Technics SL-1200

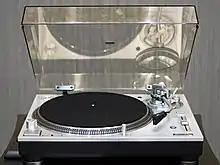
An SL-1200GAE (2016) with an Ortofon pickup instead of the original

These models came from the development of a completely rebuilt SL-1200 from the ground up, with the intent to create a new system for hi-fi use and to redefine the direct-drive turntable reference.